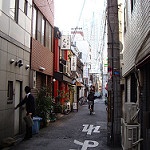
Scene: Outdoor